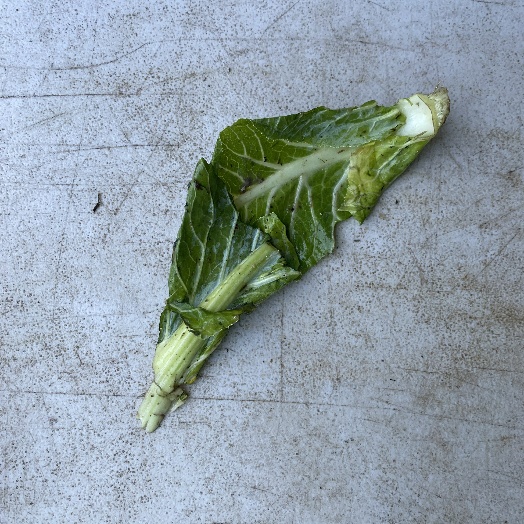
Label: generalcompost